Robert Wichard Pohl

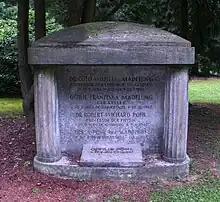
Göttingen, City Cemetery: The gravestone of Prof. Robert Wichard Pohl and his father-in-law, Prof. Otto Wilhelm Madelung, as well as their wives, Tussa Madelung Pohl and Ottilie Franziska Madelung, and the Pohls' daughter, Ottilie Pohl.

Robert Wichard Pohl was born in Hamburg as the son of the naval engineer Eugen Robert Pohl and his wife Martha. She was the daughter of , founder of the private 'Dr. Wichard Lange School', and granddaughter of , who founded the first German kindergarten, together with Friedrich Fröbel.